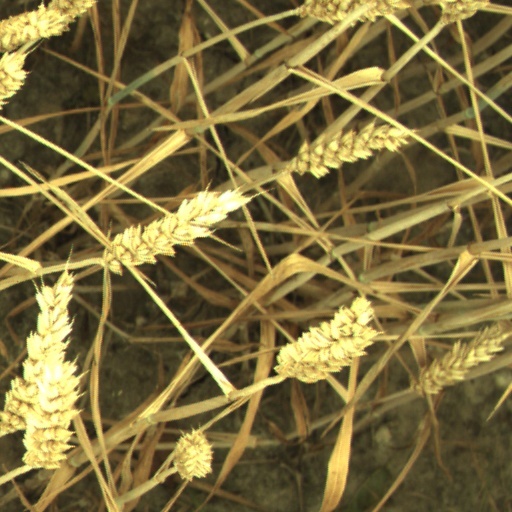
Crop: wheat